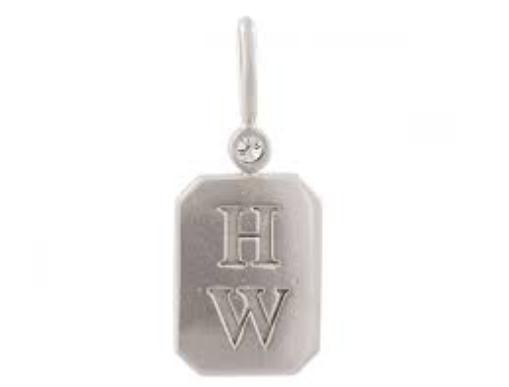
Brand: Harry Winston-2
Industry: Clothes